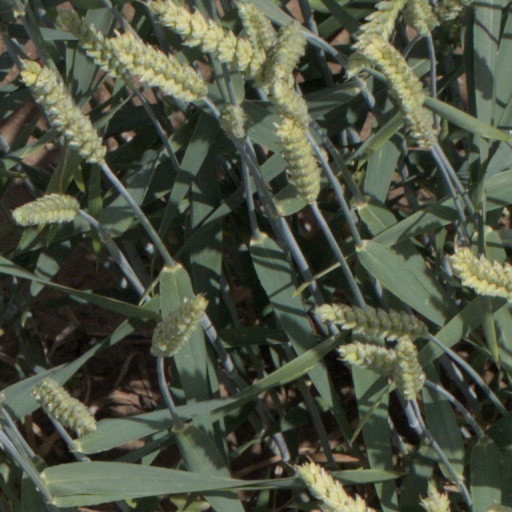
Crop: wheat